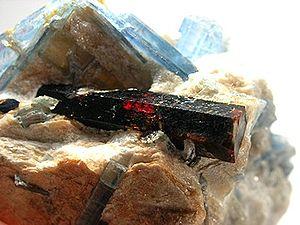
La staurolite ou staurotide est une espèce minérale du groupe des silicates et du sous-groupe des nésosubsilicates, de formule (Fe, Mg, Zn, Co)1,5-2Al₉(SiO₄)₄O₆(O, OH)₂ avec des traces de Ti, Cr, Mn, Co et Li. Elle cristallise dans le système cristallin monoclinique. Les cristaux peuvent atteindre jusqu'à 12 cm.